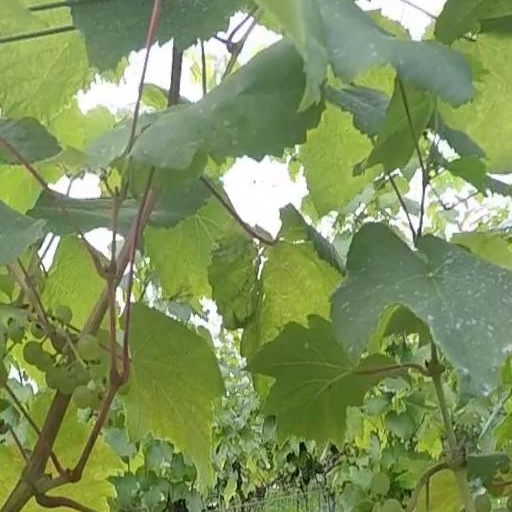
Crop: grape